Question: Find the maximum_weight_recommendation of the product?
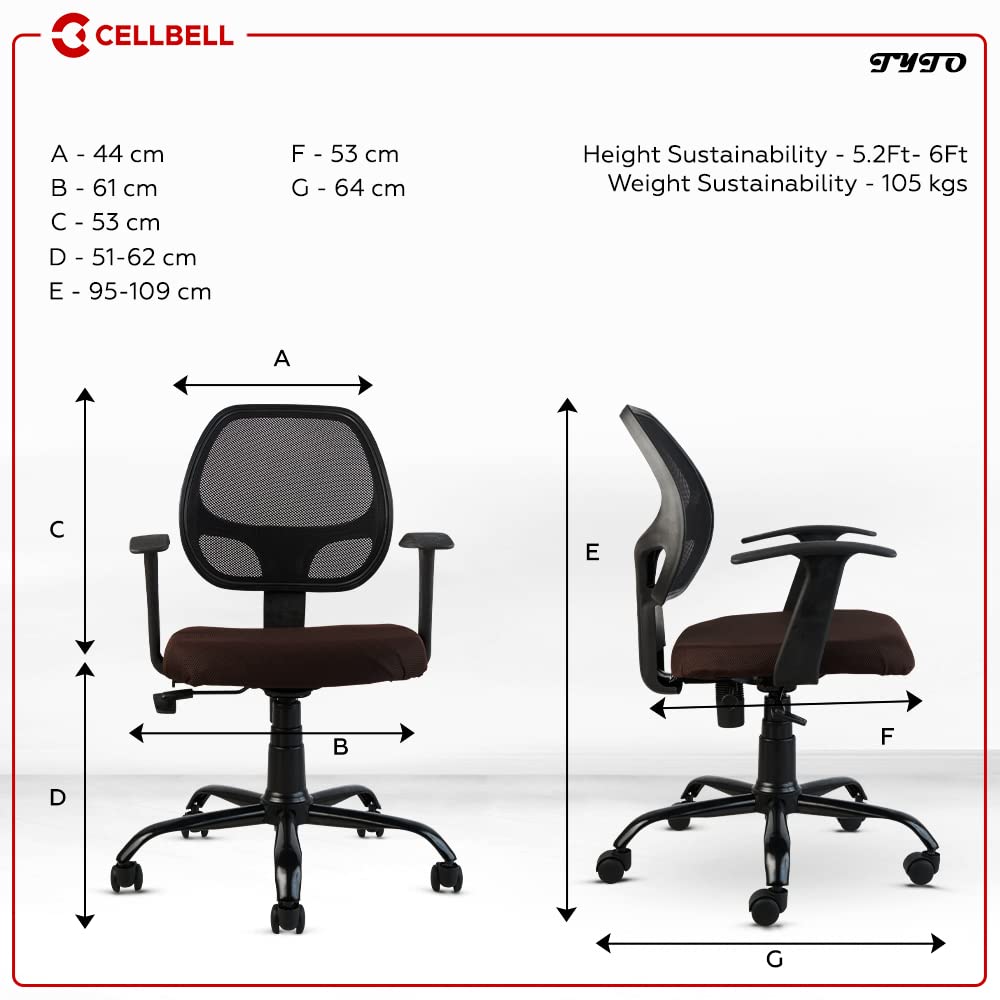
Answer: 105 kilogram